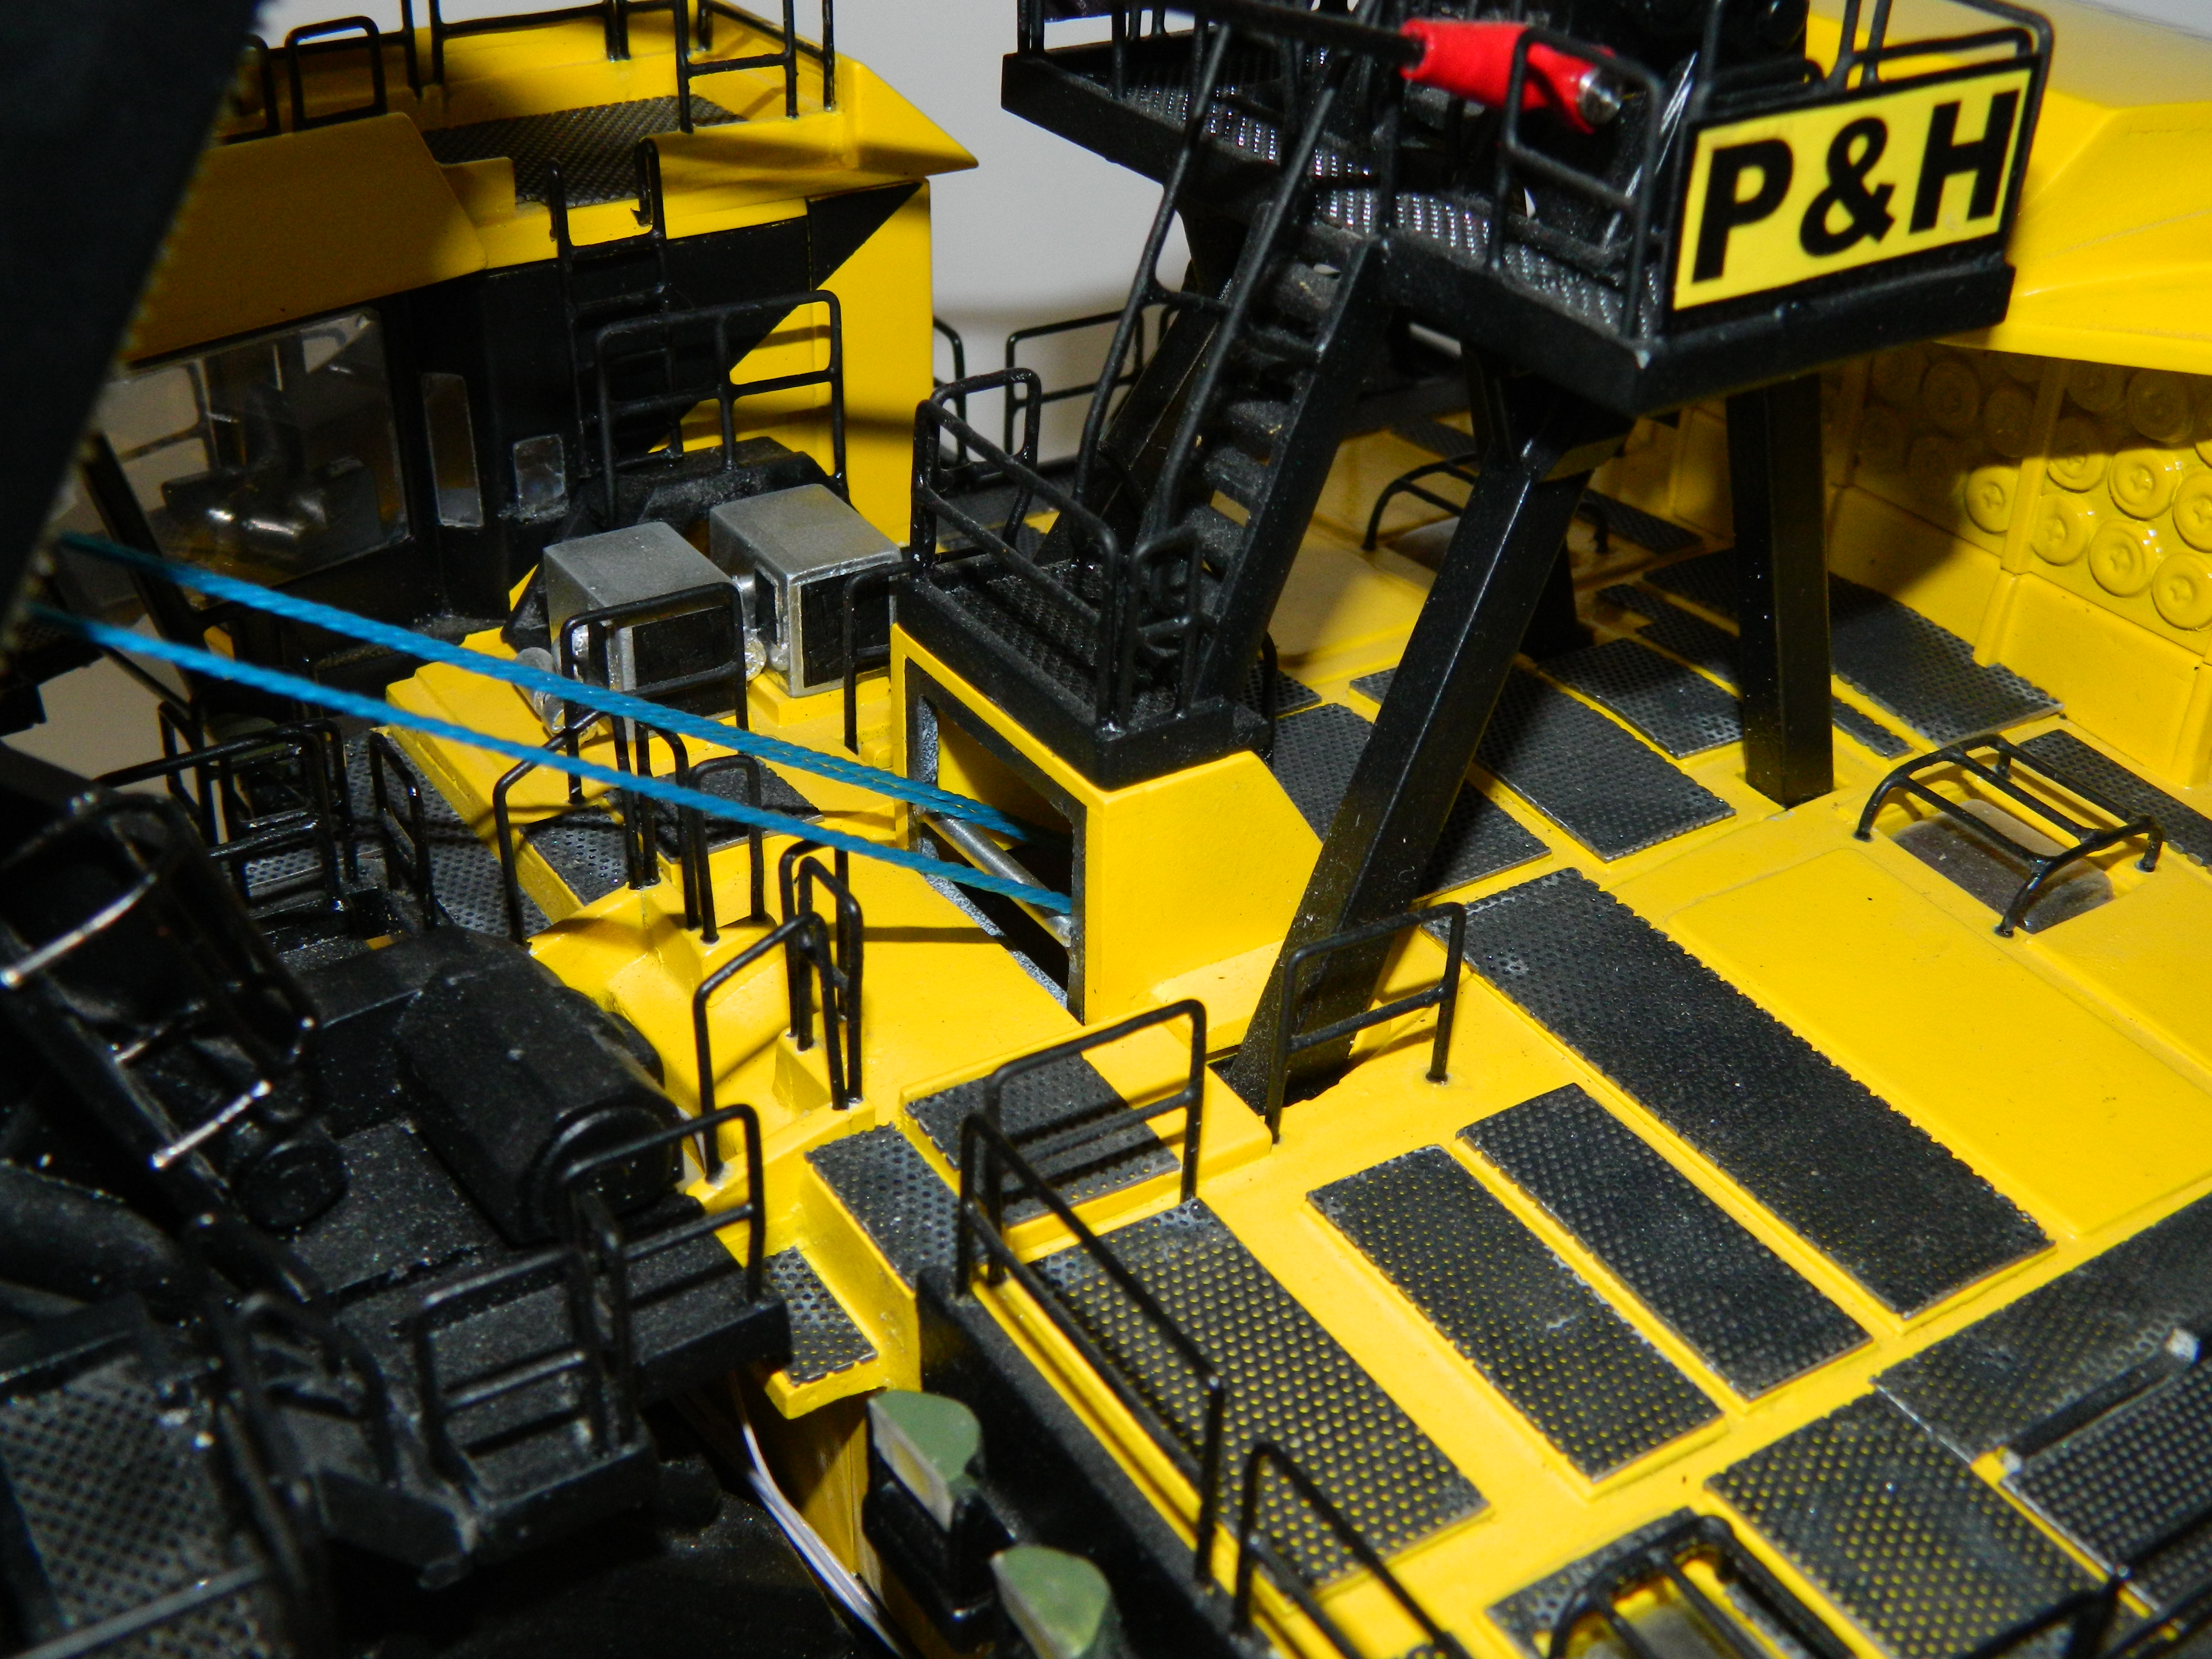
mechanics, yellow, mecha, machine, vehicle, wheel